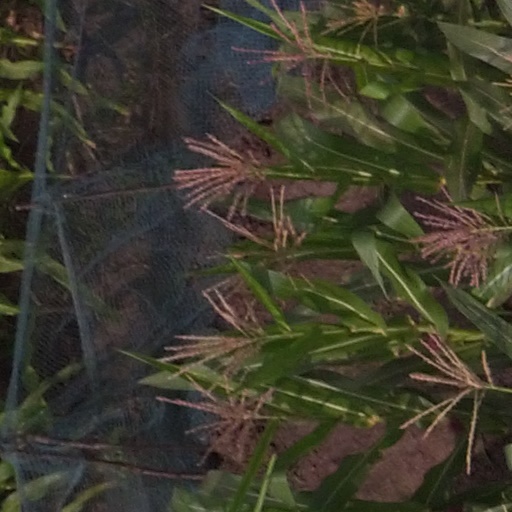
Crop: maize; corn